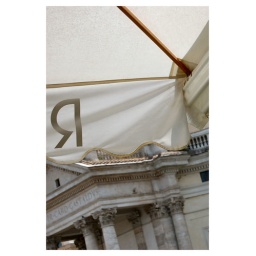
There is no street in Rome without a beautiful and old building in it...